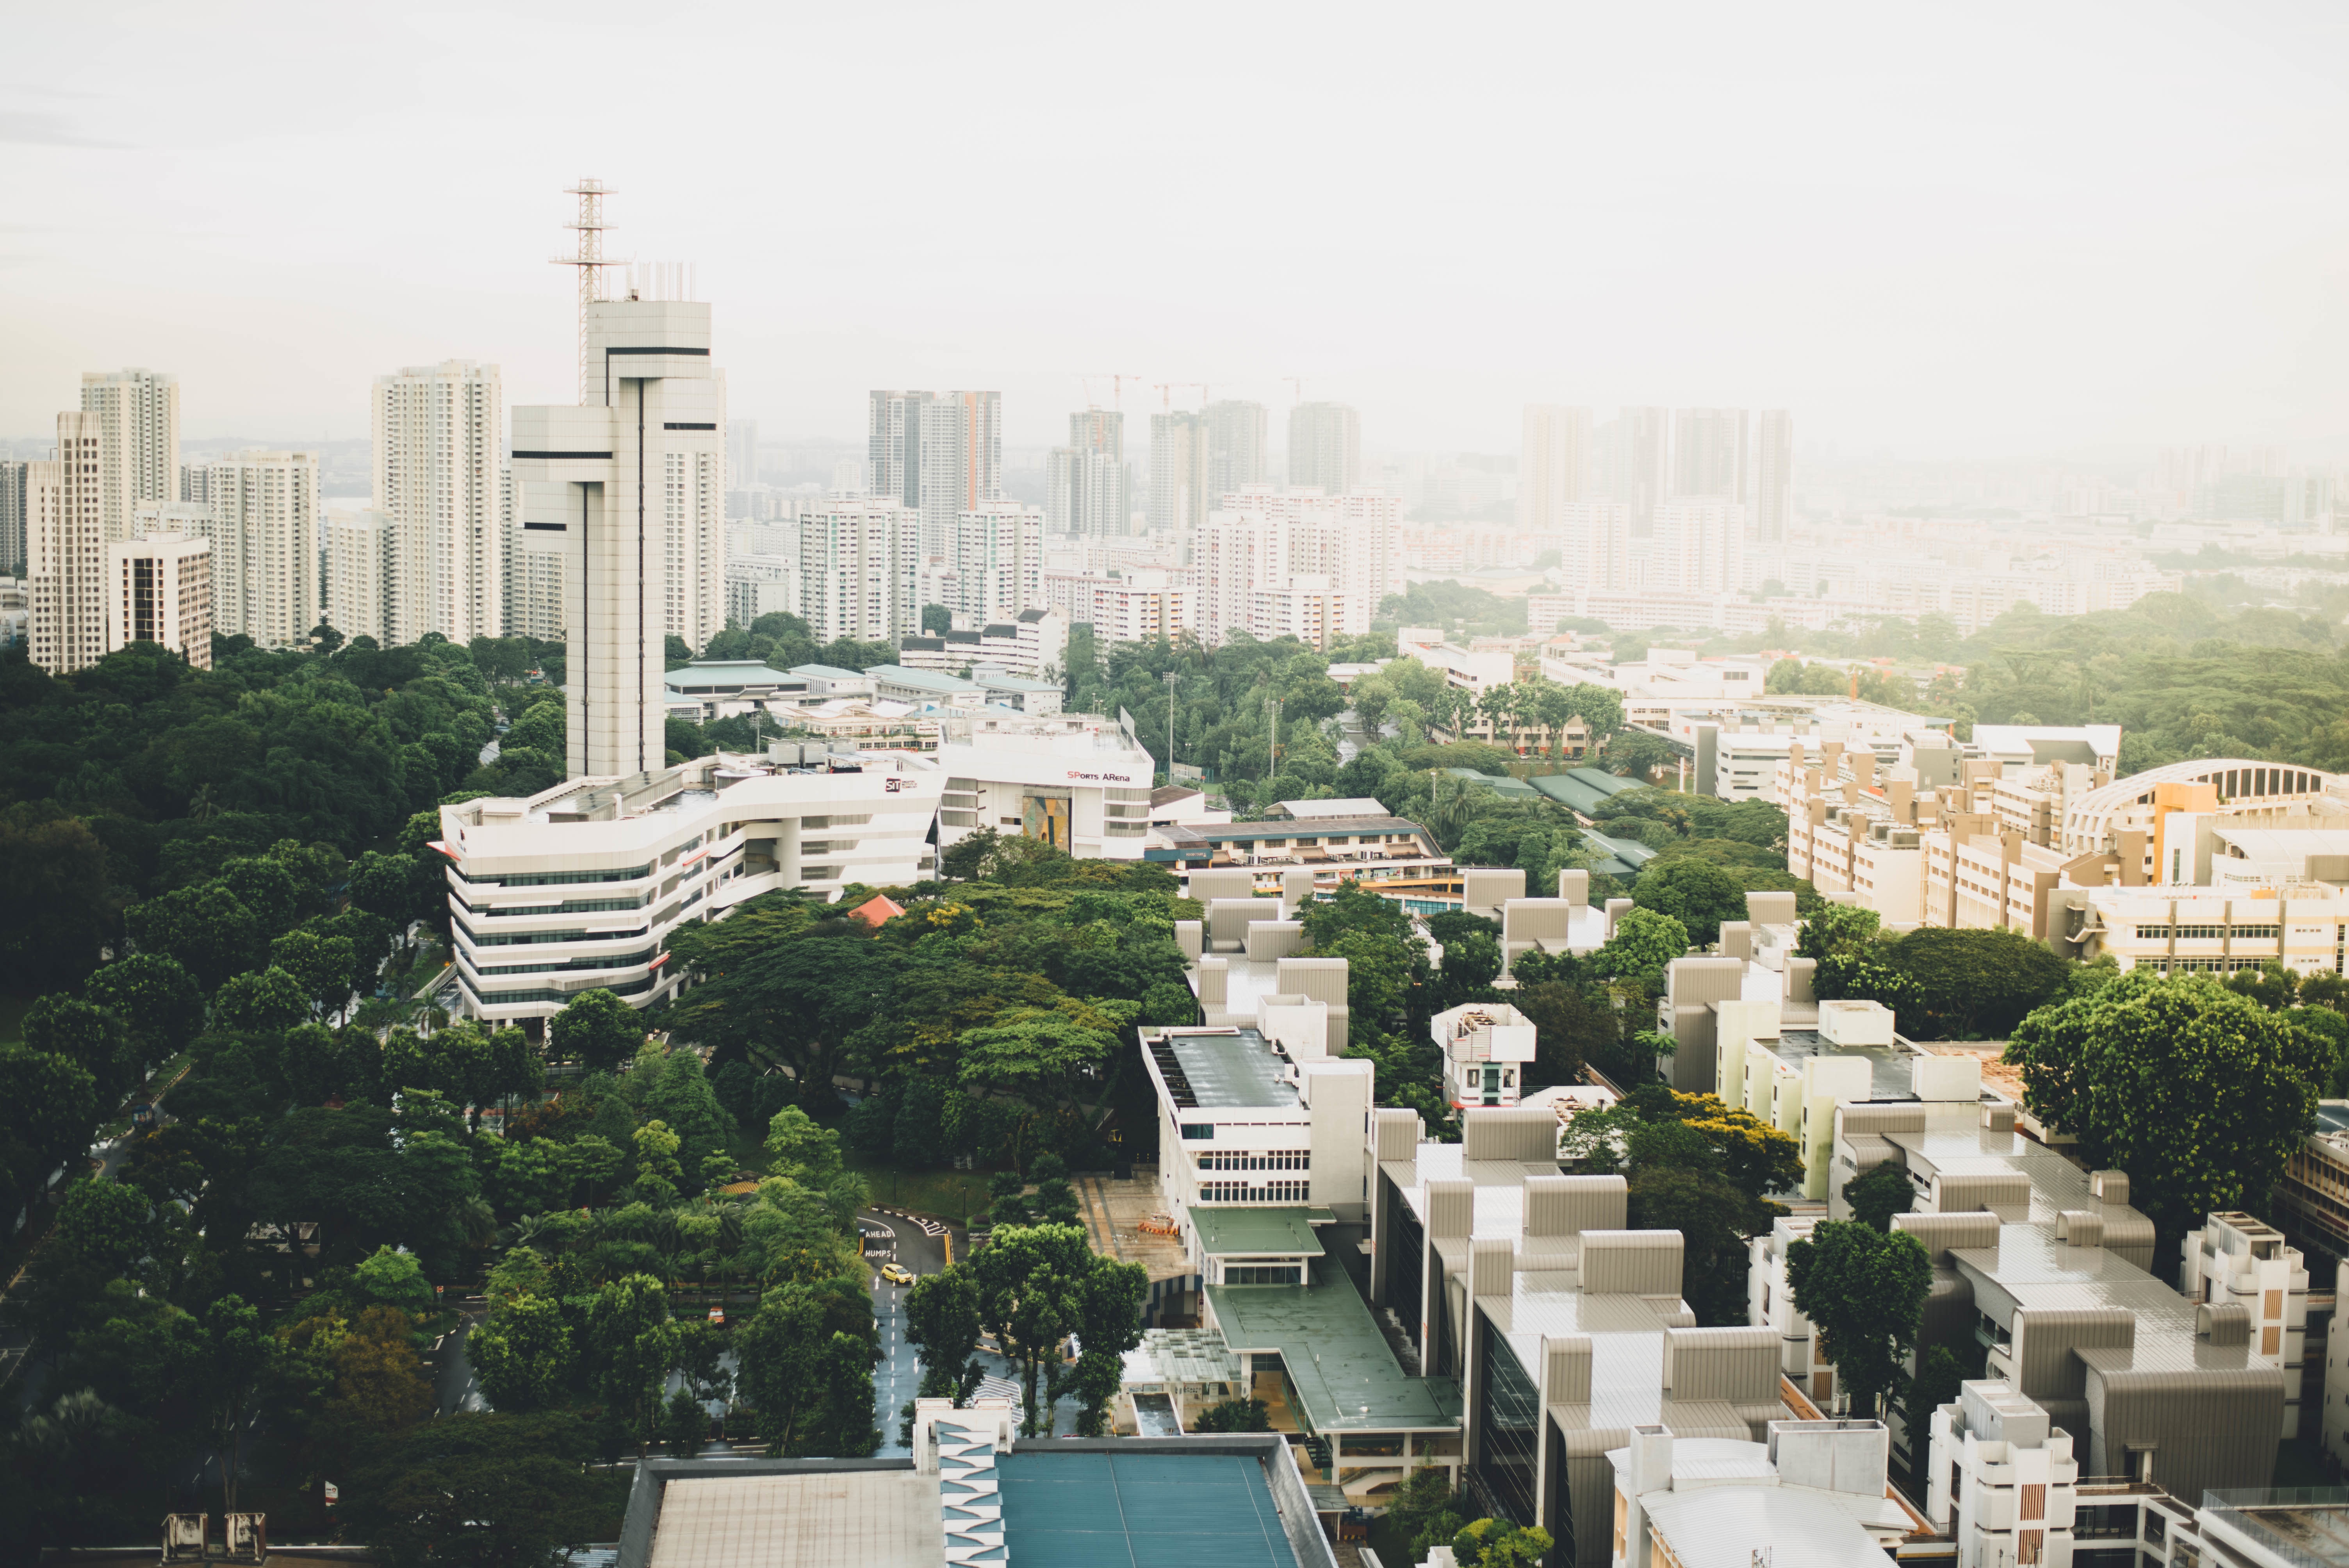
skyline, town, city, skyscraper, cityscape, downtown, tower, landmark, tower block, metropolis, neighbourhood, bird's eye view, aerial photography, urban area, residential area, human settlement, metropolitan area